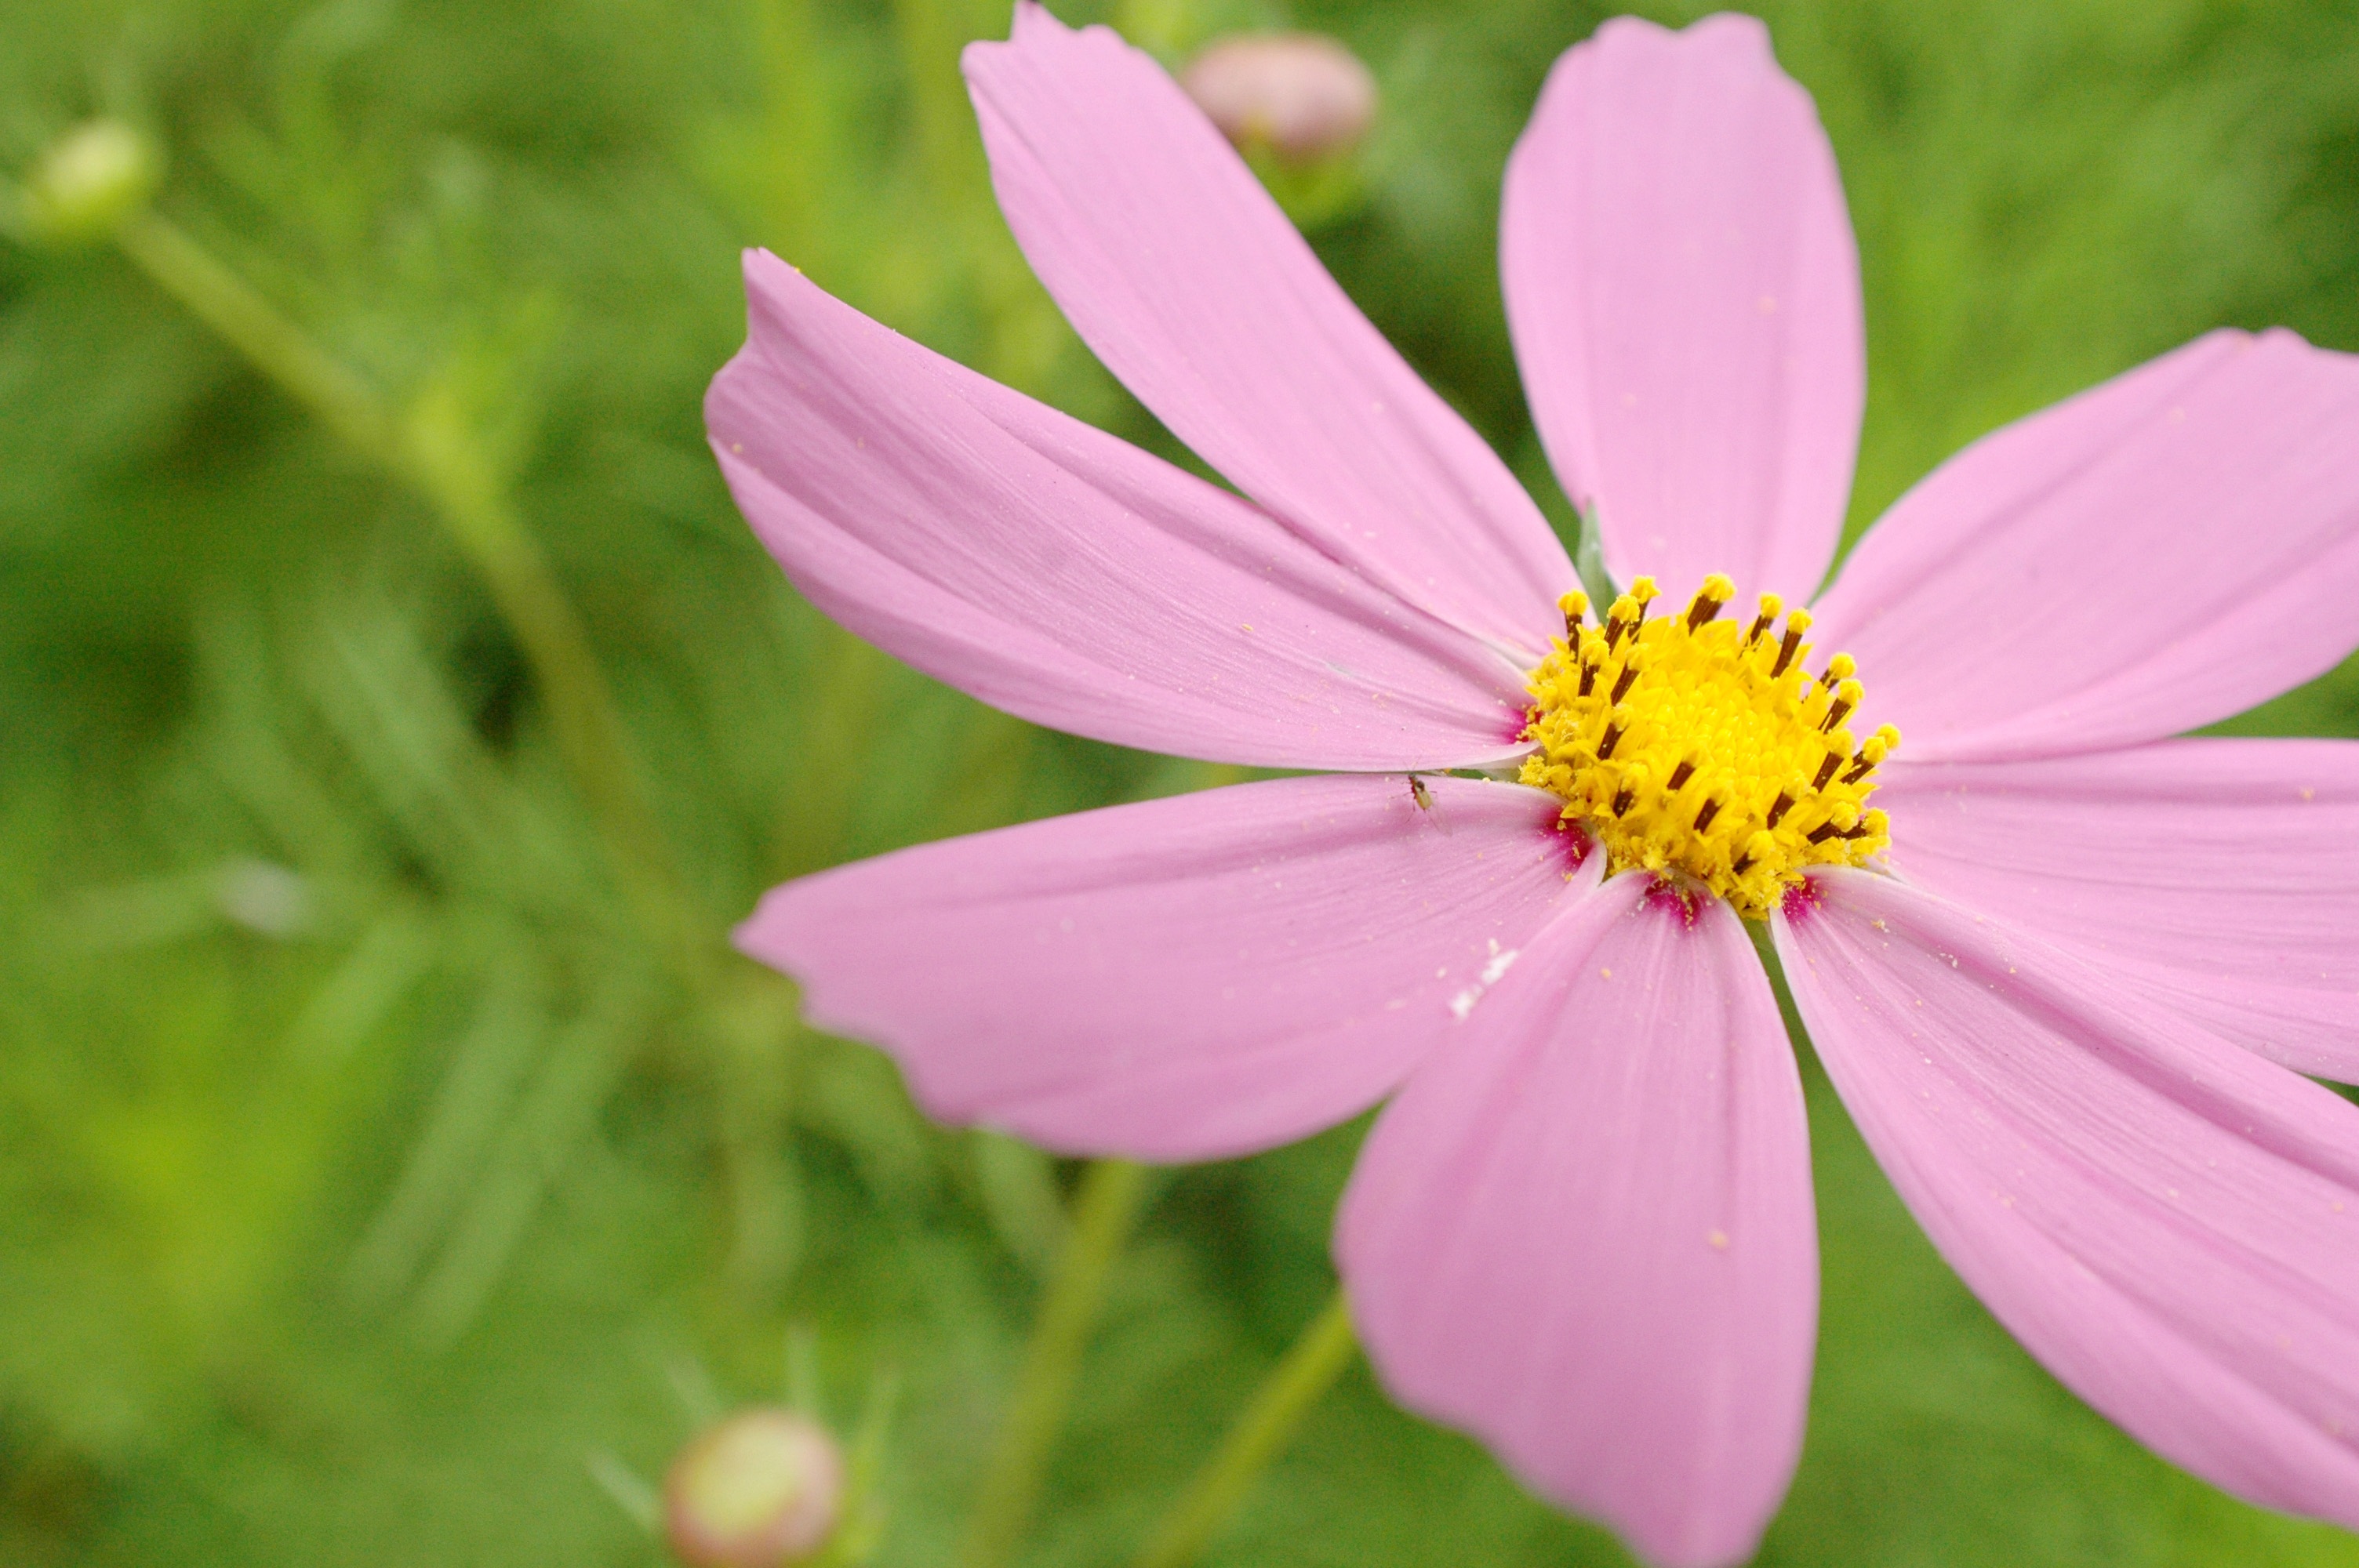
nature, blossom, plant, meadow, cosmos, flower, petal, daisy, autumn, botany, flora, plants, wildflower, flowers, close up, macro photography, tabitha, flowering plant, daisy family, oxeye daisy, annual plant, land plant, garden cosmos